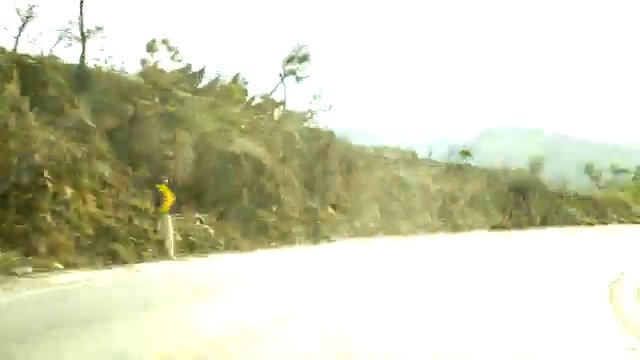
Fire: no
Smoke: no